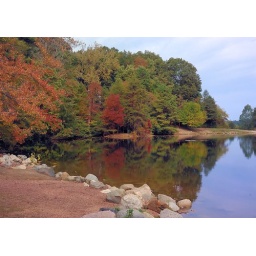
The lake near the covered bridge